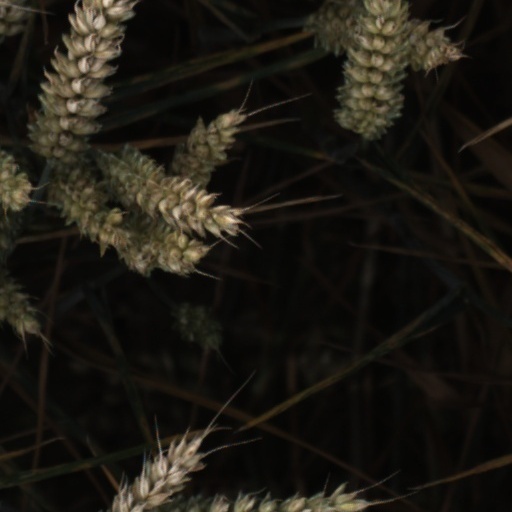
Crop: wheat